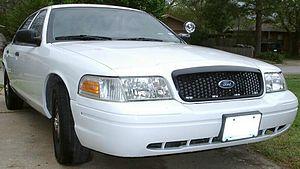
Dans l'industrie automobile, une calandre couvre une ouverture dans la carrosserie d'un véhicule pour permettre une entrée d'air. La plupart des véhicules disposent d'une calandre à l'avant du capot pour protéger le radiateur et le moteur. Merriam-Webster décrit les calandres comme « un réseau formant une barrière ou un écran; en particulier une extrémité ornementale avant d'une automobile. » D'autres placements communs de la calandre sont sous le pare-chocs avant, à l'avant des roues, dans la cheminée de ventilation de la cabine ou sur le couvercle du coffre arrière.